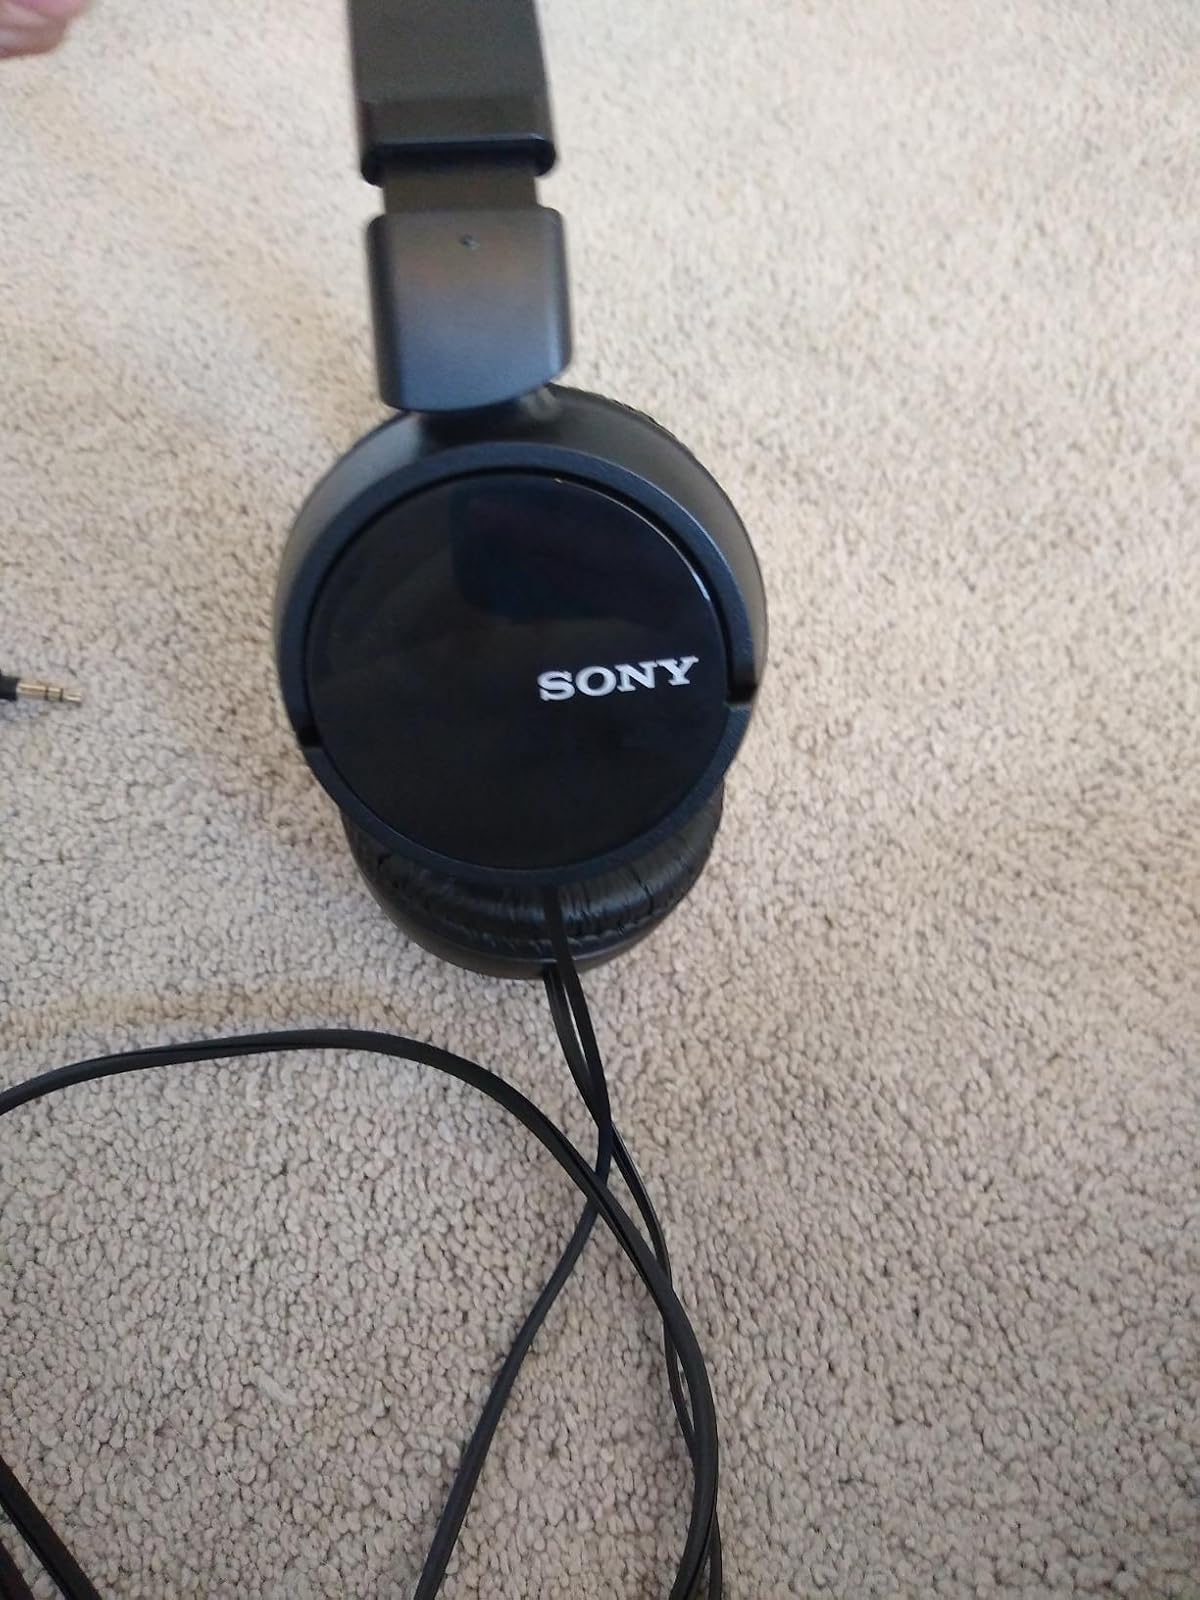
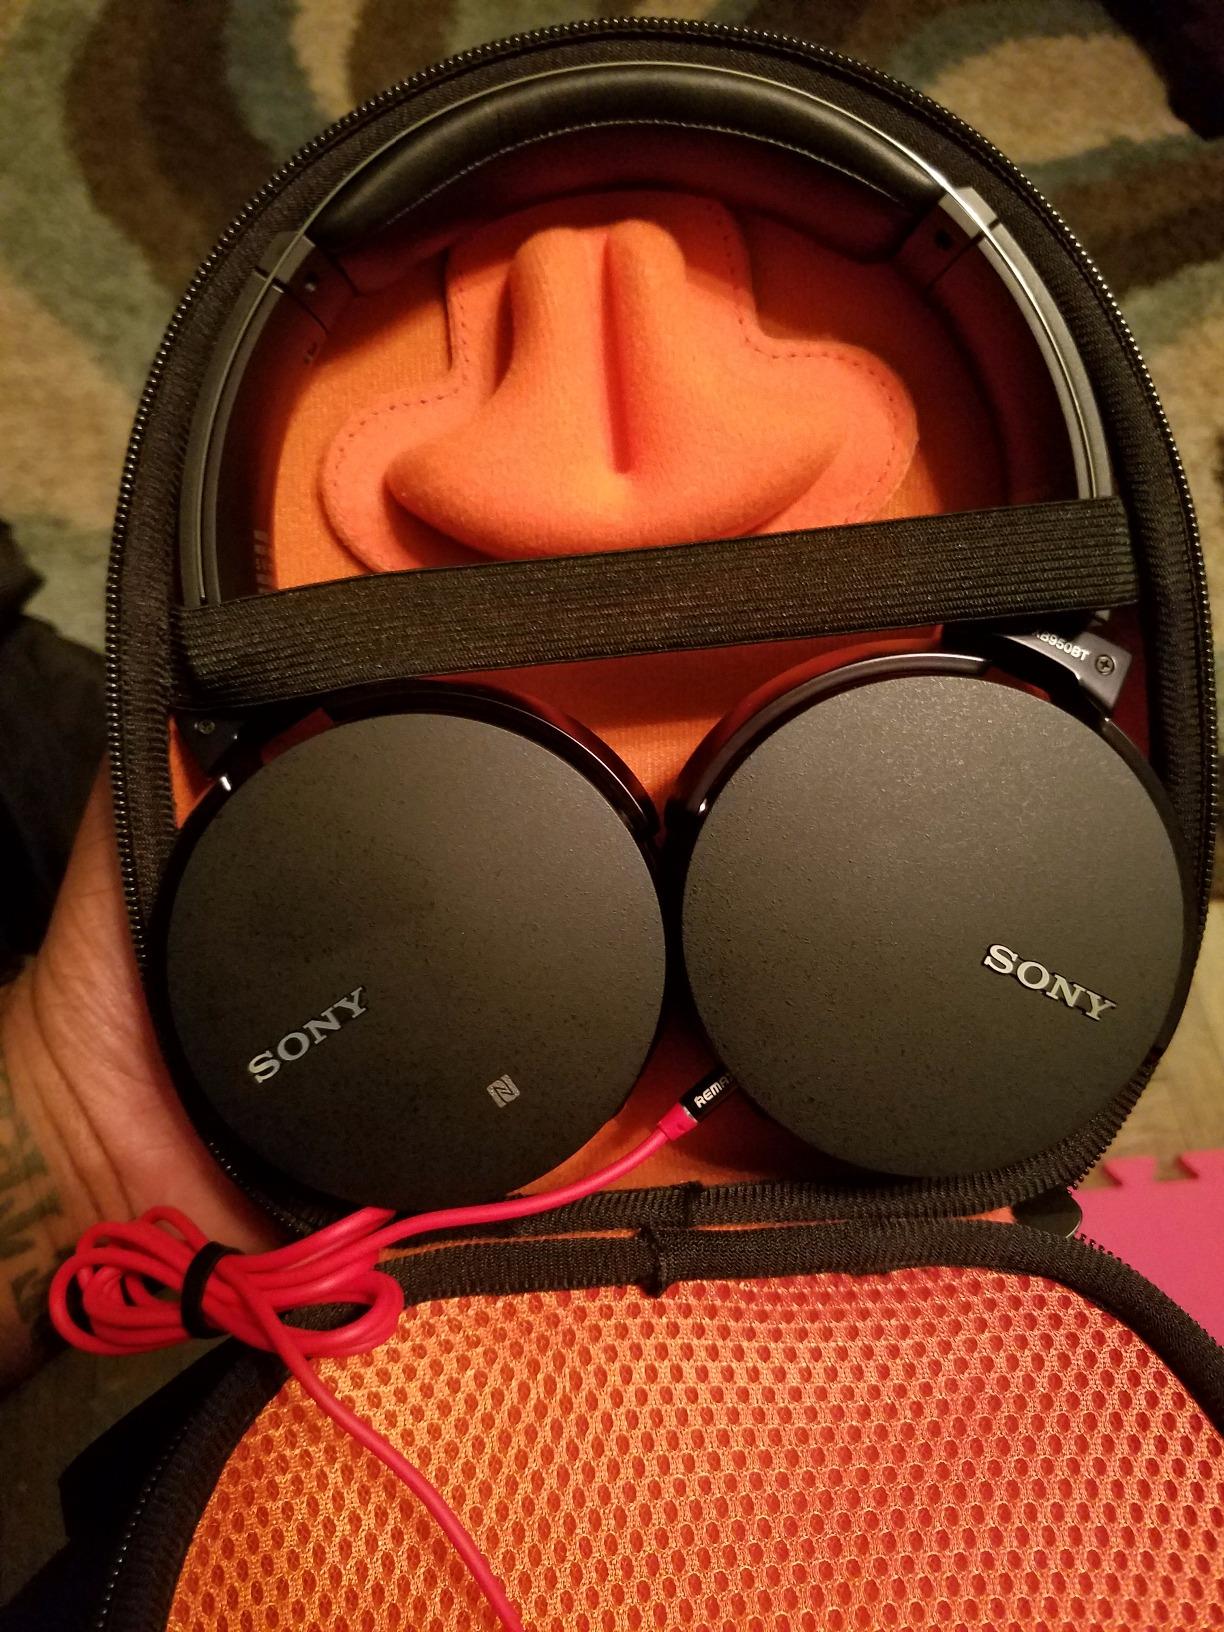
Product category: headphones
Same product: no